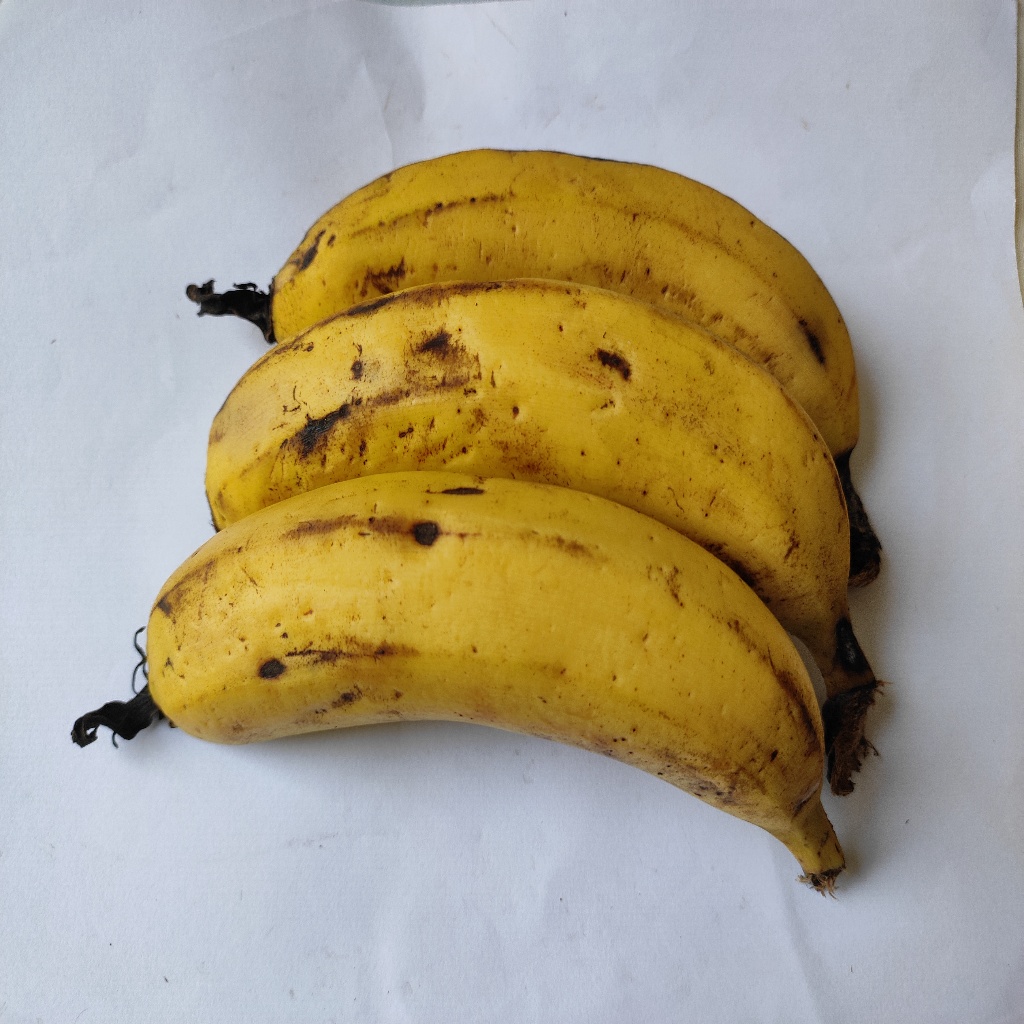
Crop: banana
Quality class: Class_A